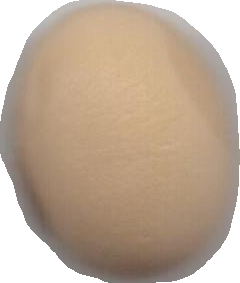
Variety: Anjasmoro